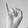
ASL letter: I